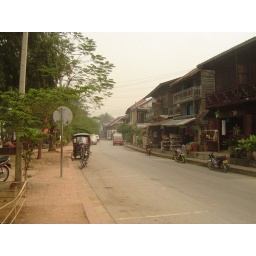
Our guest house and the river street in LP.